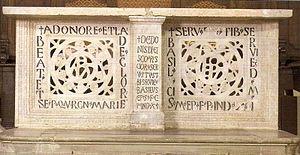
L’histoire d'Imola débute dès l'Antiquité et est liée à l’établissement des Étrusques en Toscane et dans la plaine du Pô et surtout aux Romains qui, pour conquérir la péninsule italienne, construisirent des voies de communication et particulièrement la via Emilia qui traverse la plaine et passe au centre de la ville d’Imola.